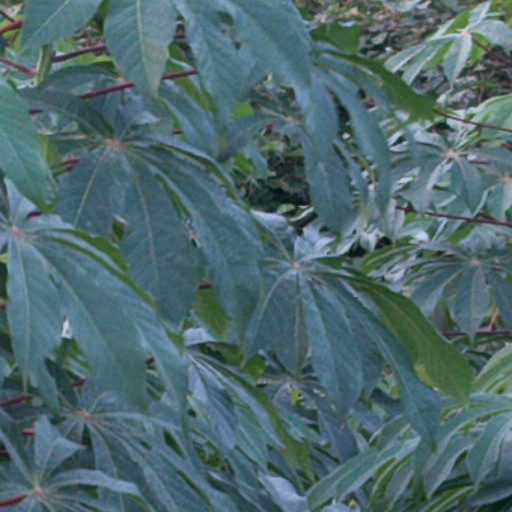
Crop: cassava